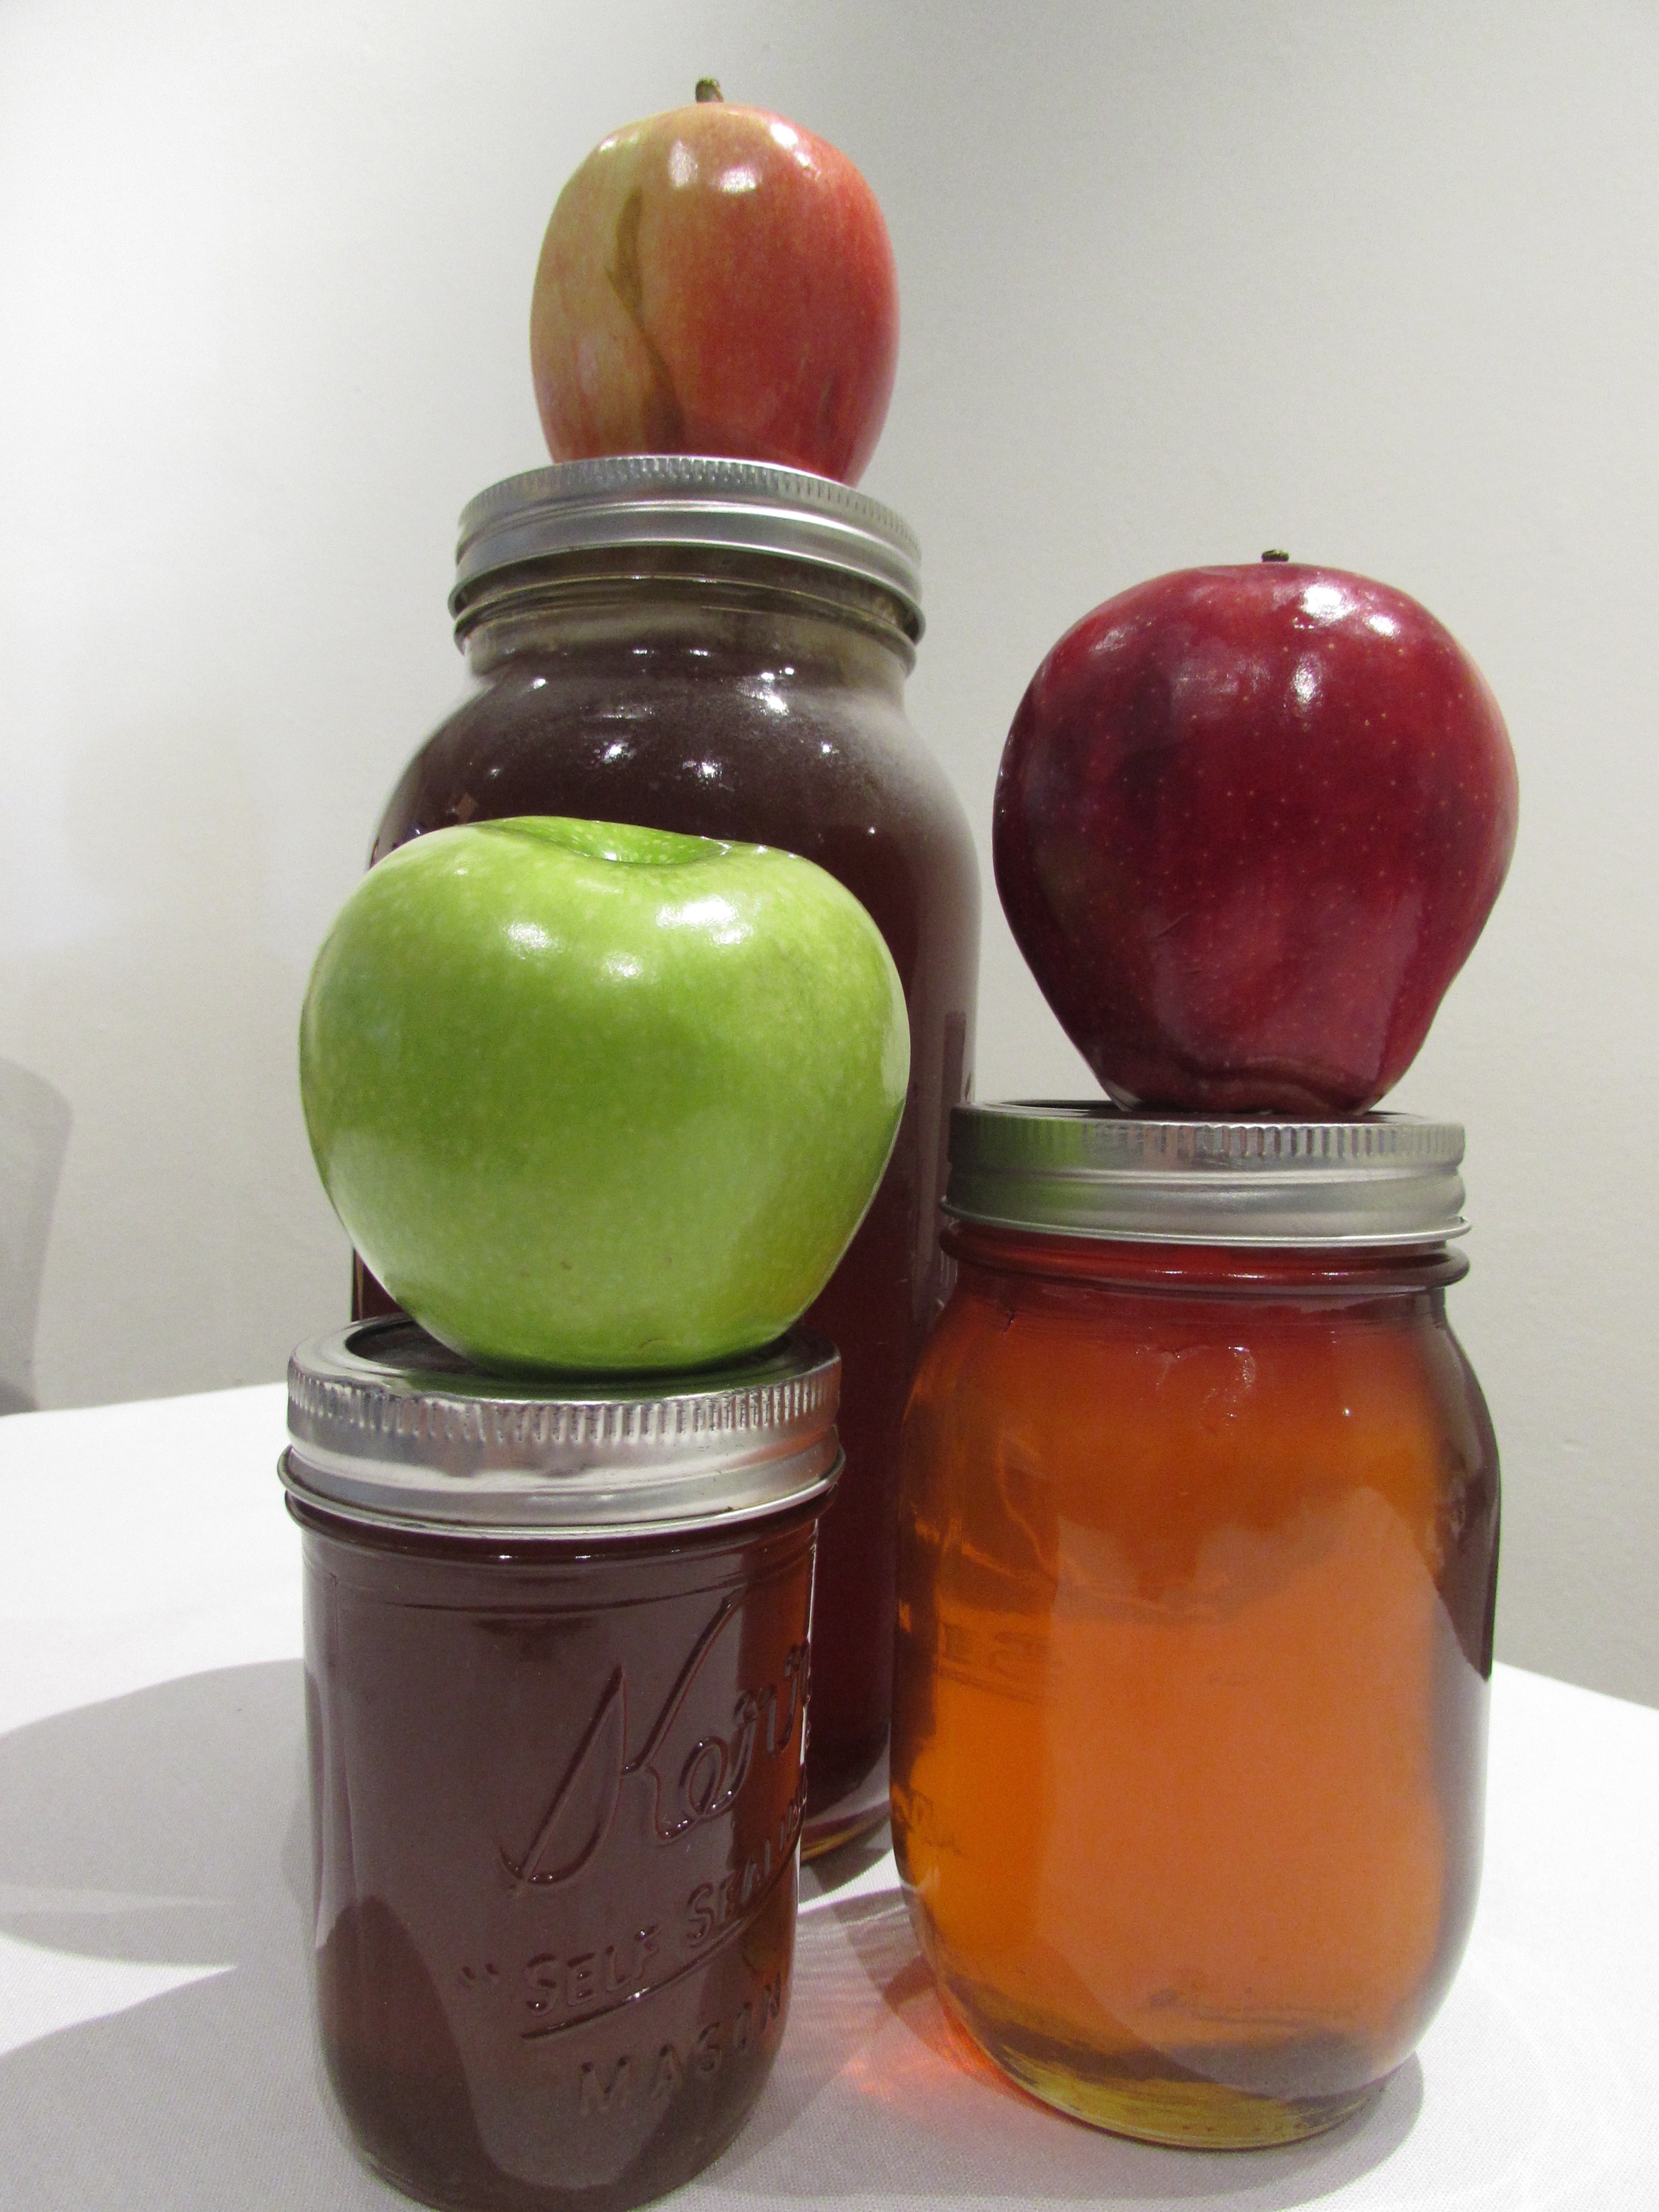
plant, fruit, sweet, glass, honey, food, produce, holiday, bottle, juice, glass bottle, year, faith, apples, new, tradition, liqueur, jewish, judaism, flowering plant, land plant, drinkware, rosh hashana, tova